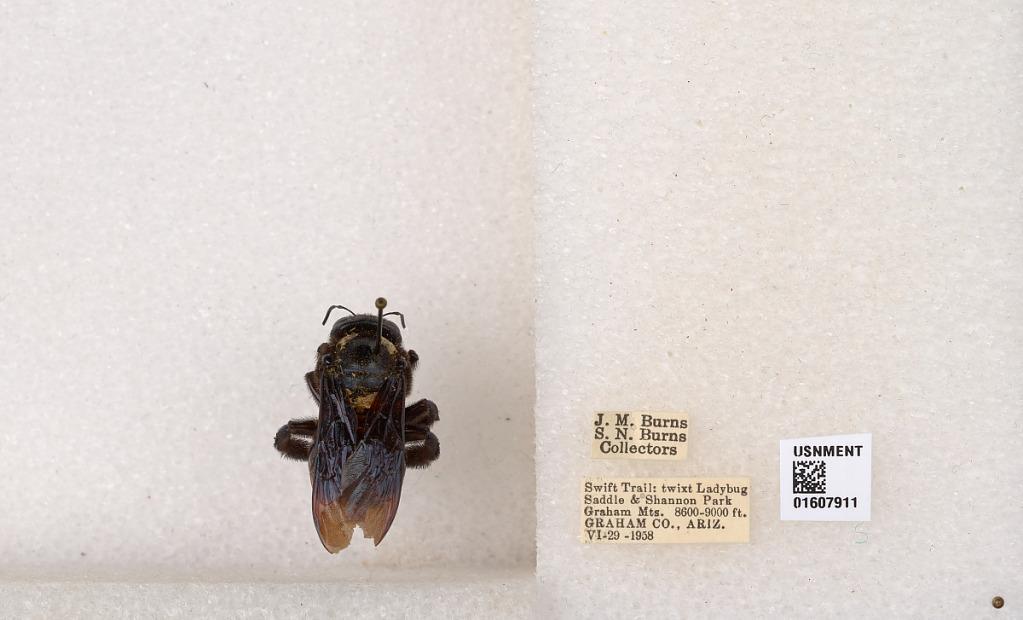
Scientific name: Xylocopa (Xylocopoides) californica arizonensis Cresson
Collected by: S. Burns
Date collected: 1958-6-29
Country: United States
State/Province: Arizona
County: Graham
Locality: Swift Trail, twixt Ladybug Saddle & Shannon Park, Graham Mountains
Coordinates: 32.6354, -109.844